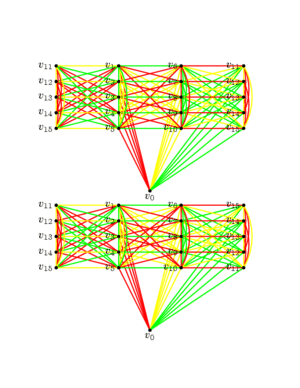
En mathématiques, et plus particulièrement en combinatoire, le théorème de Ramsey, dû à Frank Ramsey, est un théorème fondamental de la théorie de Ramsey. Il affirme que pour tout n, tout graphe complet suffisamment grand dont les arêtes sont colorées contient des sous-graphes complets de taille n d'une seule couleur. En théorie des ensembles, une de ses généralisations, le théorème de Ramsey infini, permet de définir un type particulier de grand cardinal.